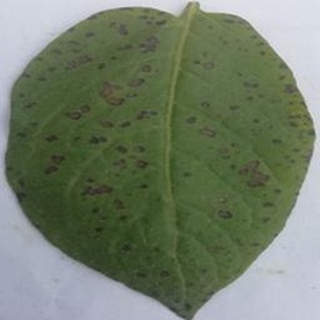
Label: potato_early_blight